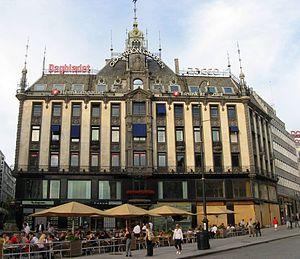
Christian Fürst, né le 15 avril 1860 et mort le 8 janvier 1910, est un architecte norvégien.